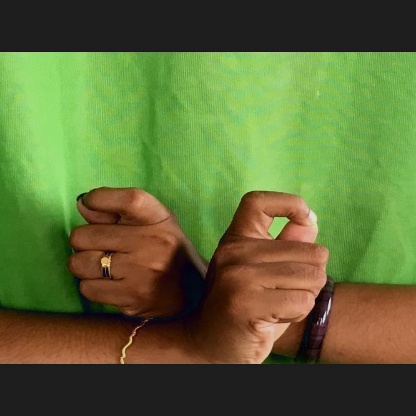
Mudra: Berunda